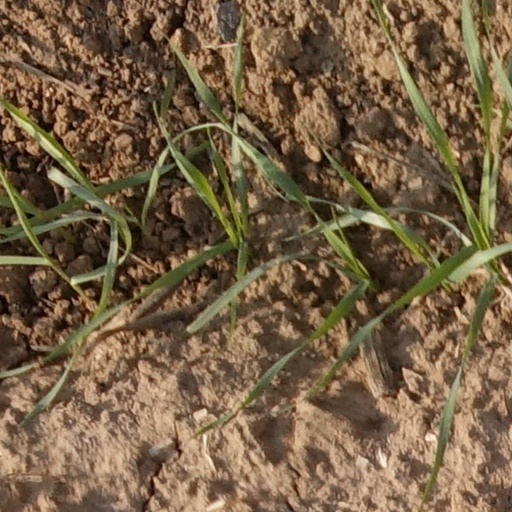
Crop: wheat